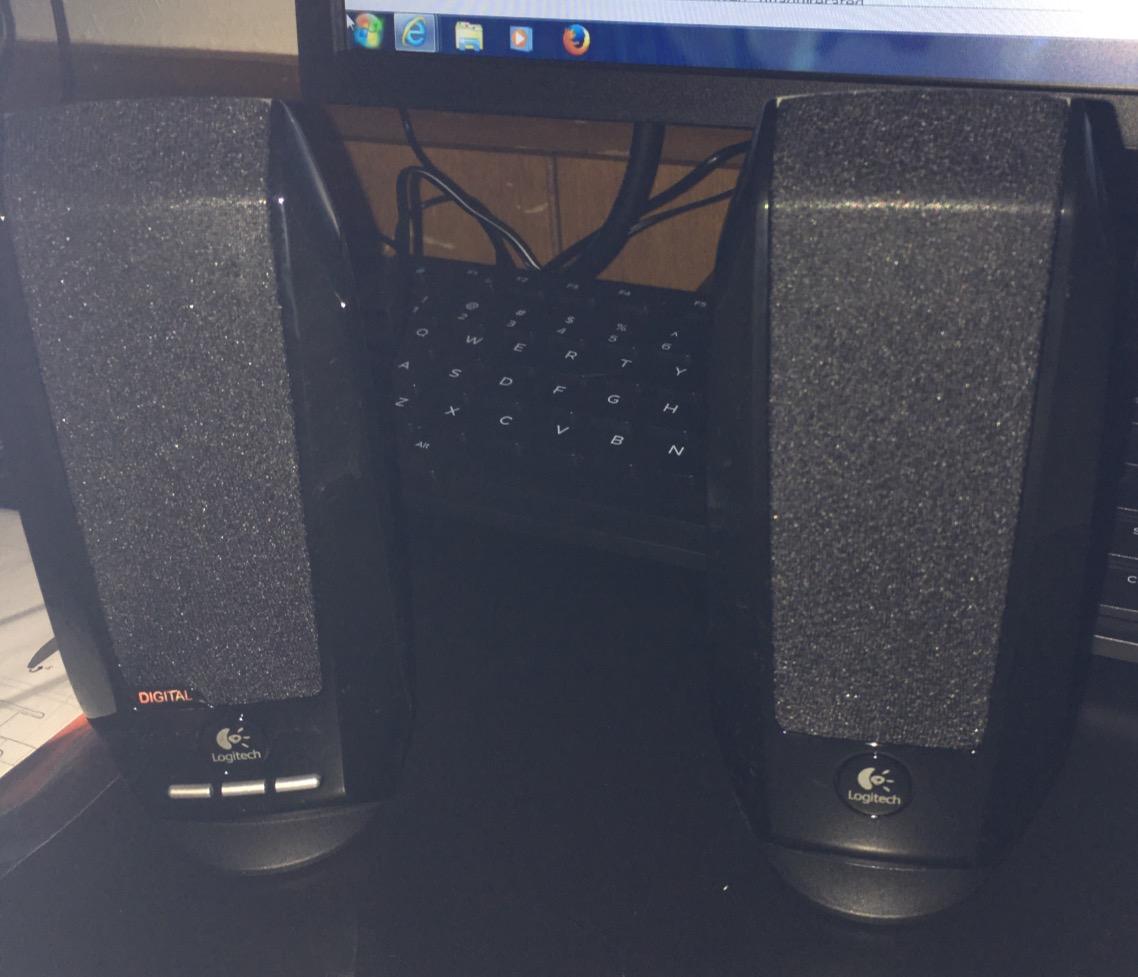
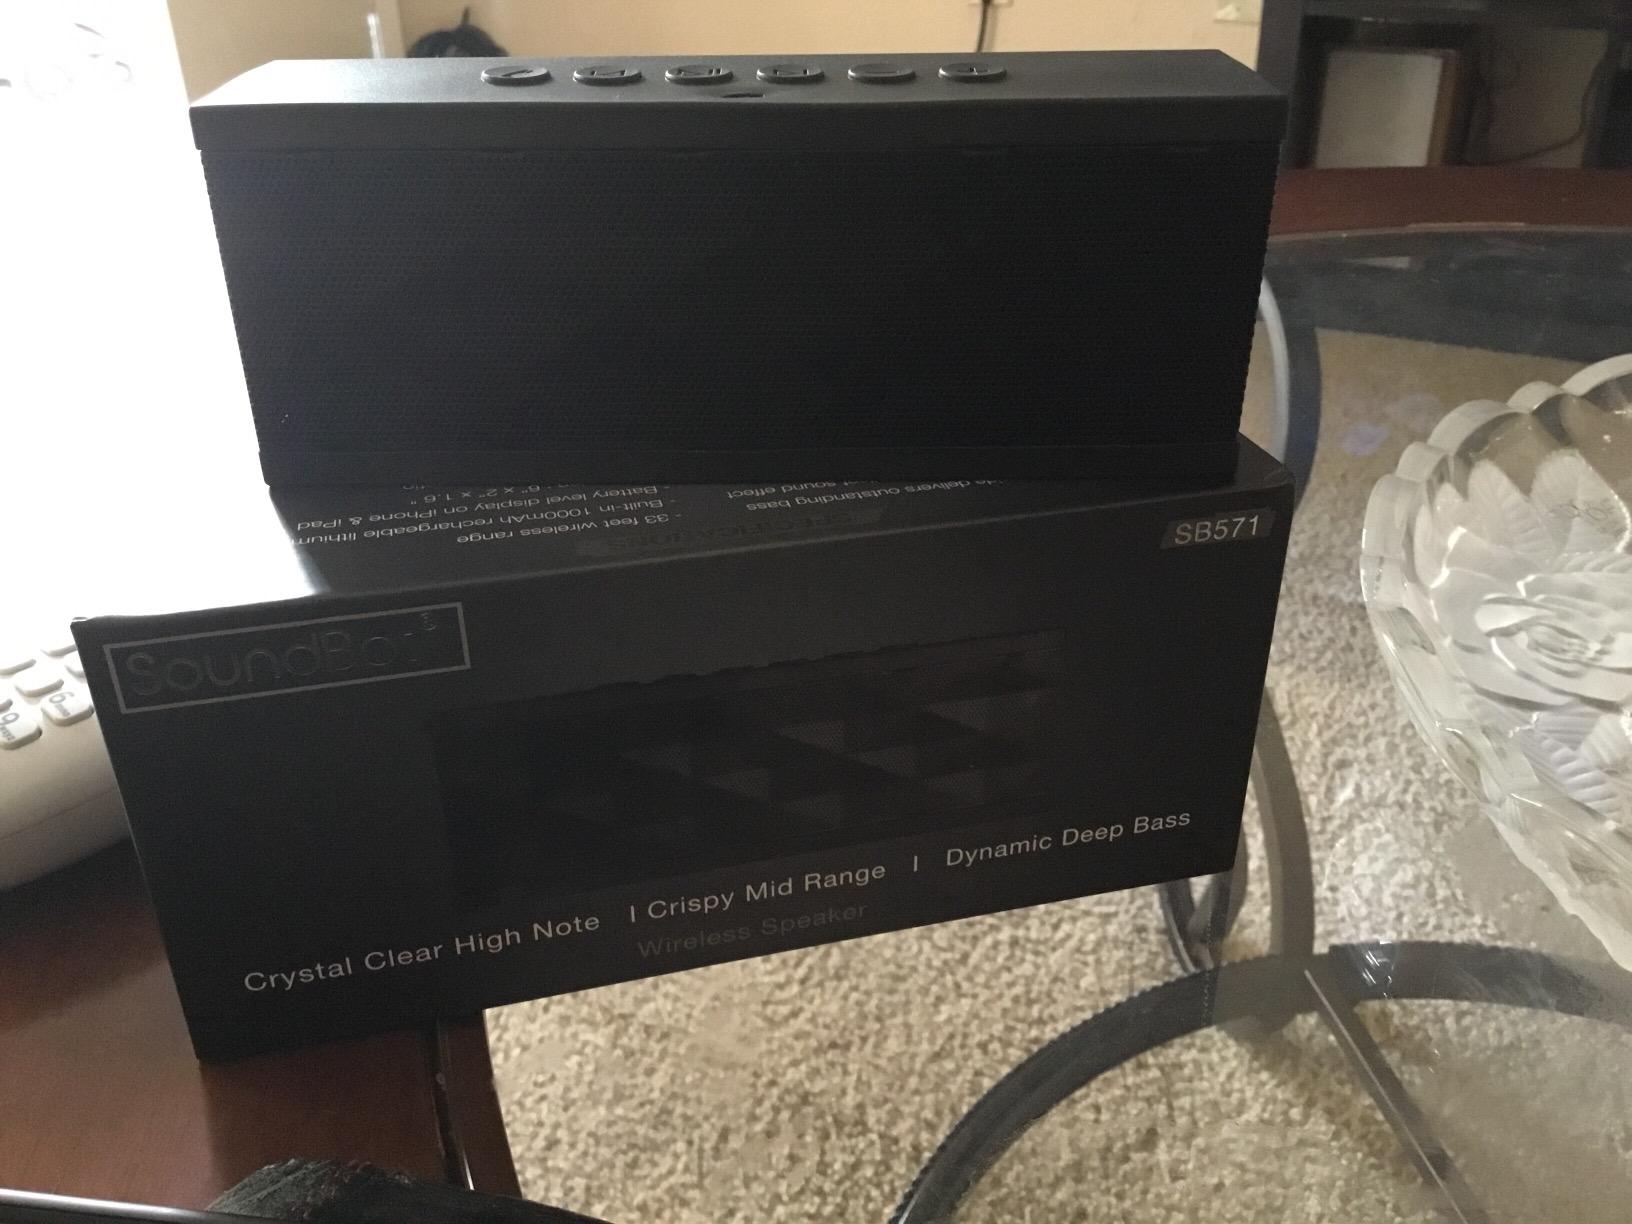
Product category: speaker
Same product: no